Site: brandenburg
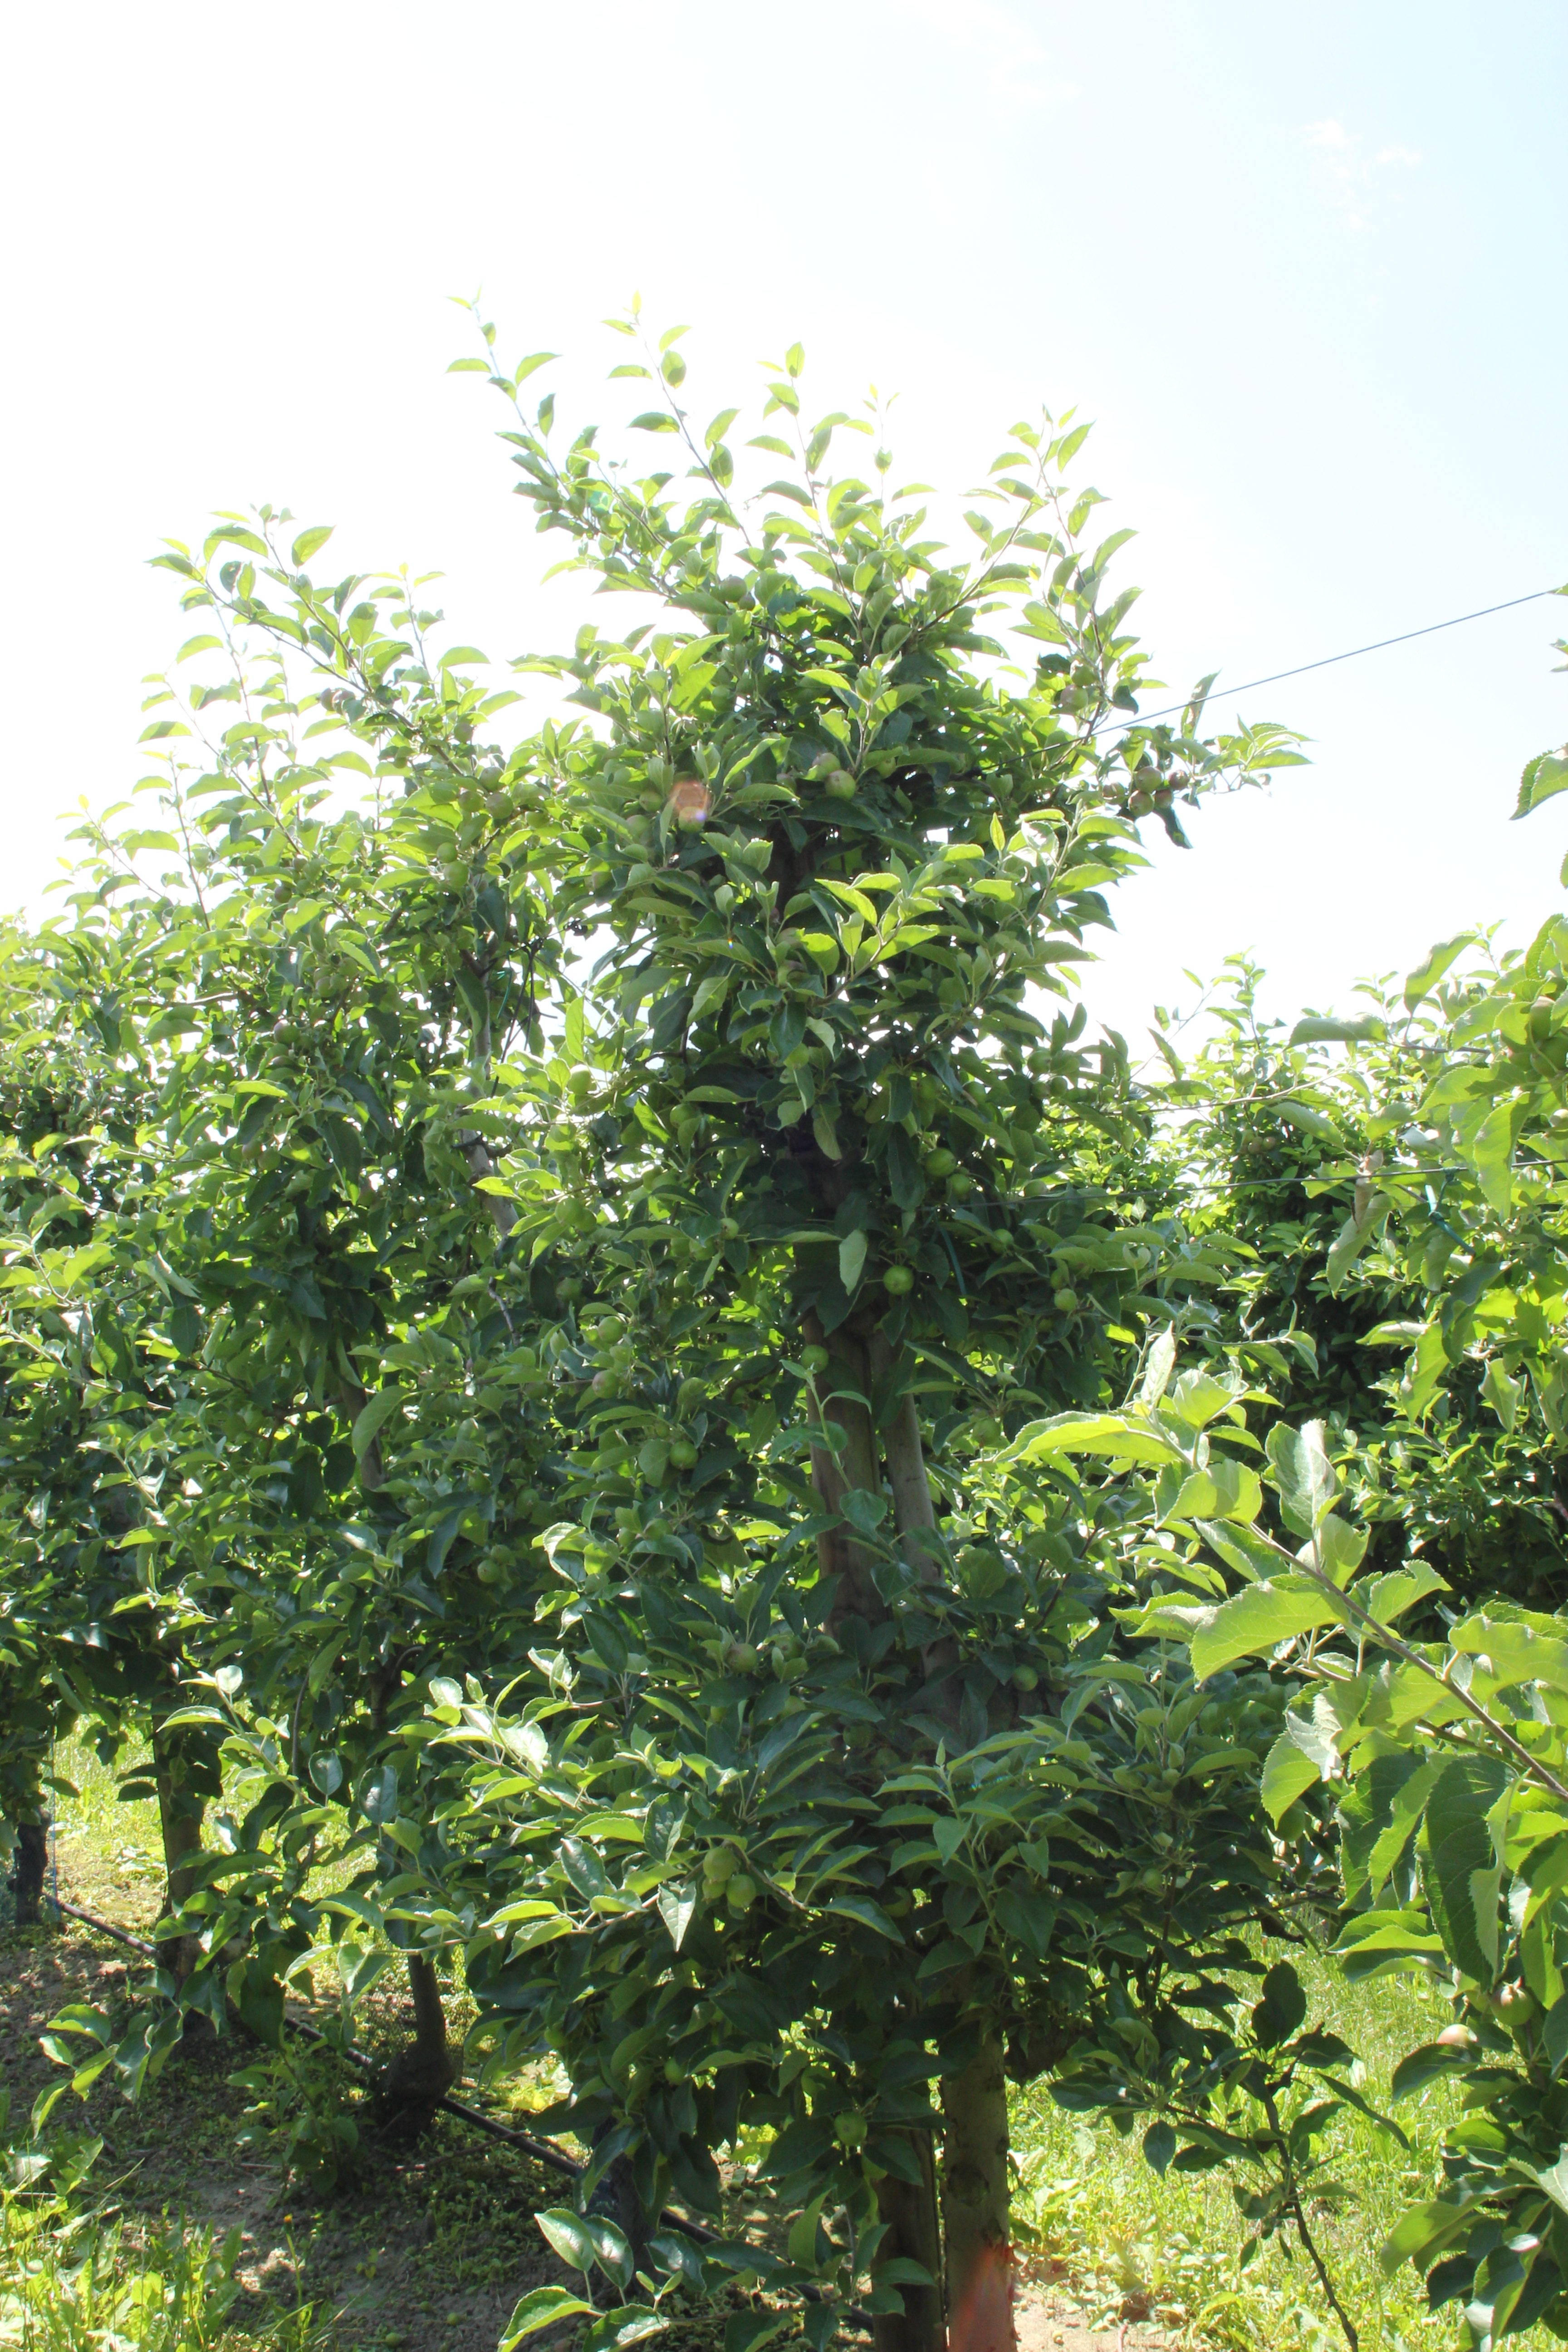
Growth stage (BBCH 73): Development of fruit